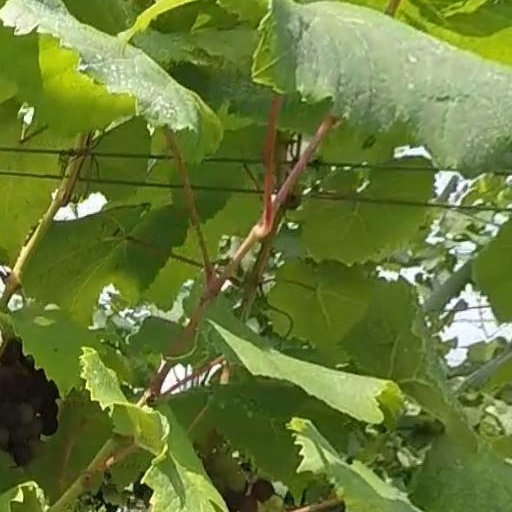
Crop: grape